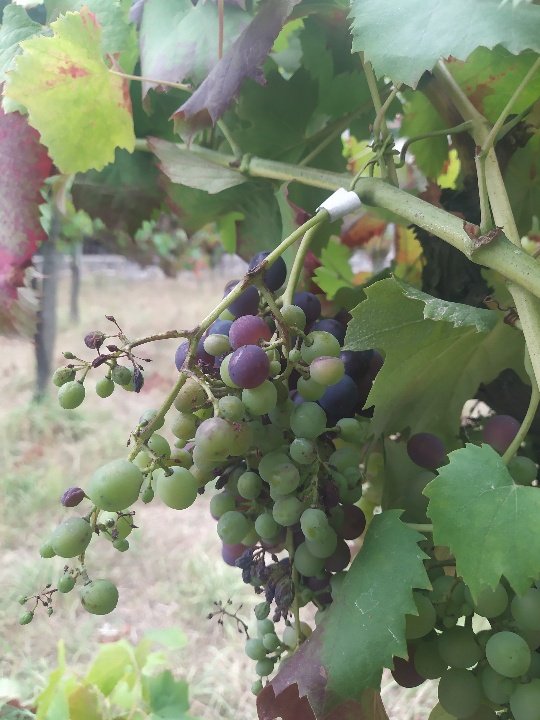
Berries visible: 105
Grape clusters: 3